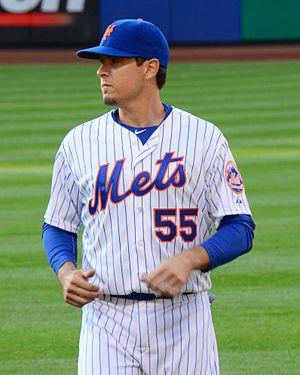
Kelly Andrew Johnson est un joueur d'utilité des Braves d'Atlanta de la Ligue majeure de baseball. À la base un joueur de deuxième but, Johnson peut évoluer à plusieurs positions sur le terrain, tant à l'avant-champ qu'au champ extérieur.